Perry Robertson

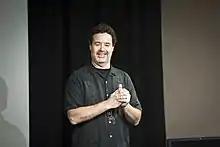
Robertson in 2010

Perry Robertson is an American sound editor, supervising sound editor, sound mixer, composer and musician, who is known for doing major motion pictures such as Black Hawk Down, Juno, The Bourne Identity, Up in the Air, Rambo and Thank You For Smoking.